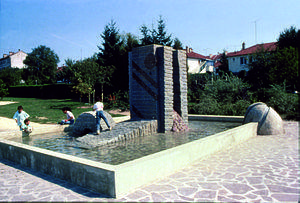
Tetsuo Harada réalise la sculpture ""FONTAINE DES VERTES-VOYES"" pour la ville de Sainte Ménéhould, Marne, France. Hauteur 300, bassin 600 X 800 cm. Granit gris du Tarn et granit rose de Bretagne La fontaine va créer le lien entre la vieille ville et le nouveau quartier. La ville de Sainte Ménéhould possède un savoir architectural remarquable mélangeant la brique au calcaire clair. Située à proximité du Lycée professionnel, la fontaine est incrustée de granit rose rappelant le style local. L’eau s’écoule du haut des colonnes de granit et glisse jusque dans le bassin. Très peu profond, il sert surtout à donner plus de transparence à l’œuvre et à refléter le ciel, les nuages ou les étoiles. L’arrivée de cette sculpture a complètement changé l’utilisation de cette place qui est maintenant commémorative et très bien aménagée. Concours “1%” du Ministère de l’éducation nationale et la municipalité de Sainte Ménéhould."
"Tetsuo Harada, né le 25 août 1949 à Niigata au Japon, est un sculpteur franco-japonais installé en France, célèbre pour ses sculptures monumentales en taille directe sur le granite ou le marbre. Dans les années 1990, il s'est fait connaître du public avec son concept ""Earth Weaving"", une sculpture symbolisant le lien entre les pays dans la fraternité avec des anneaux de granit.
Sainte-Menehould [sɛ̃tmənu] est une commune française, située dans l'est du département de la Marne en région Grand Est. Ancienne sous-préfecture d'environ 4 600 habitants, elle est la capitale de la région de l'Argonne, dont la forêt éponyme se situe en grande partie sur le territoire de la commune.